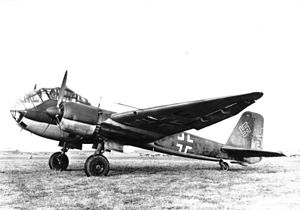
Junkers Ju 188
Junkers Ju 188
Ju 188 er et tysk 2-motors bombefly bygget af Junkers flyfabrikken.